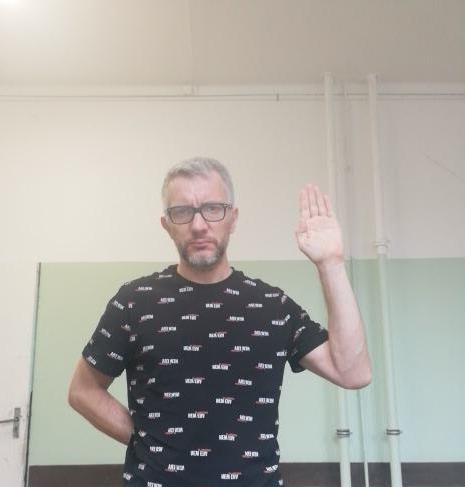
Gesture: stop